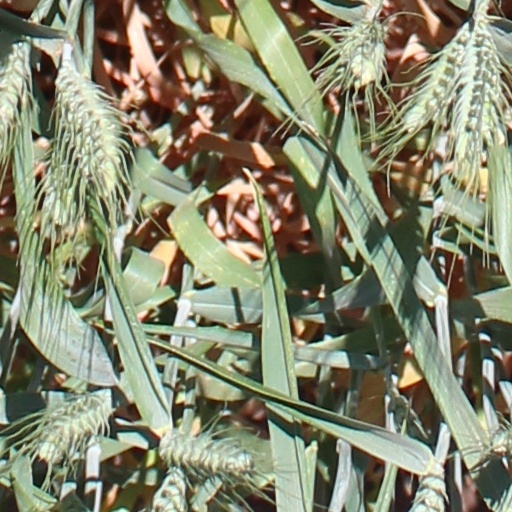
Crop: wheat